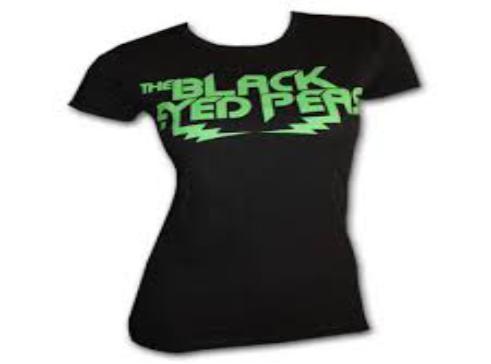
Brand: Black-eyed Pea
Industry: Clothes